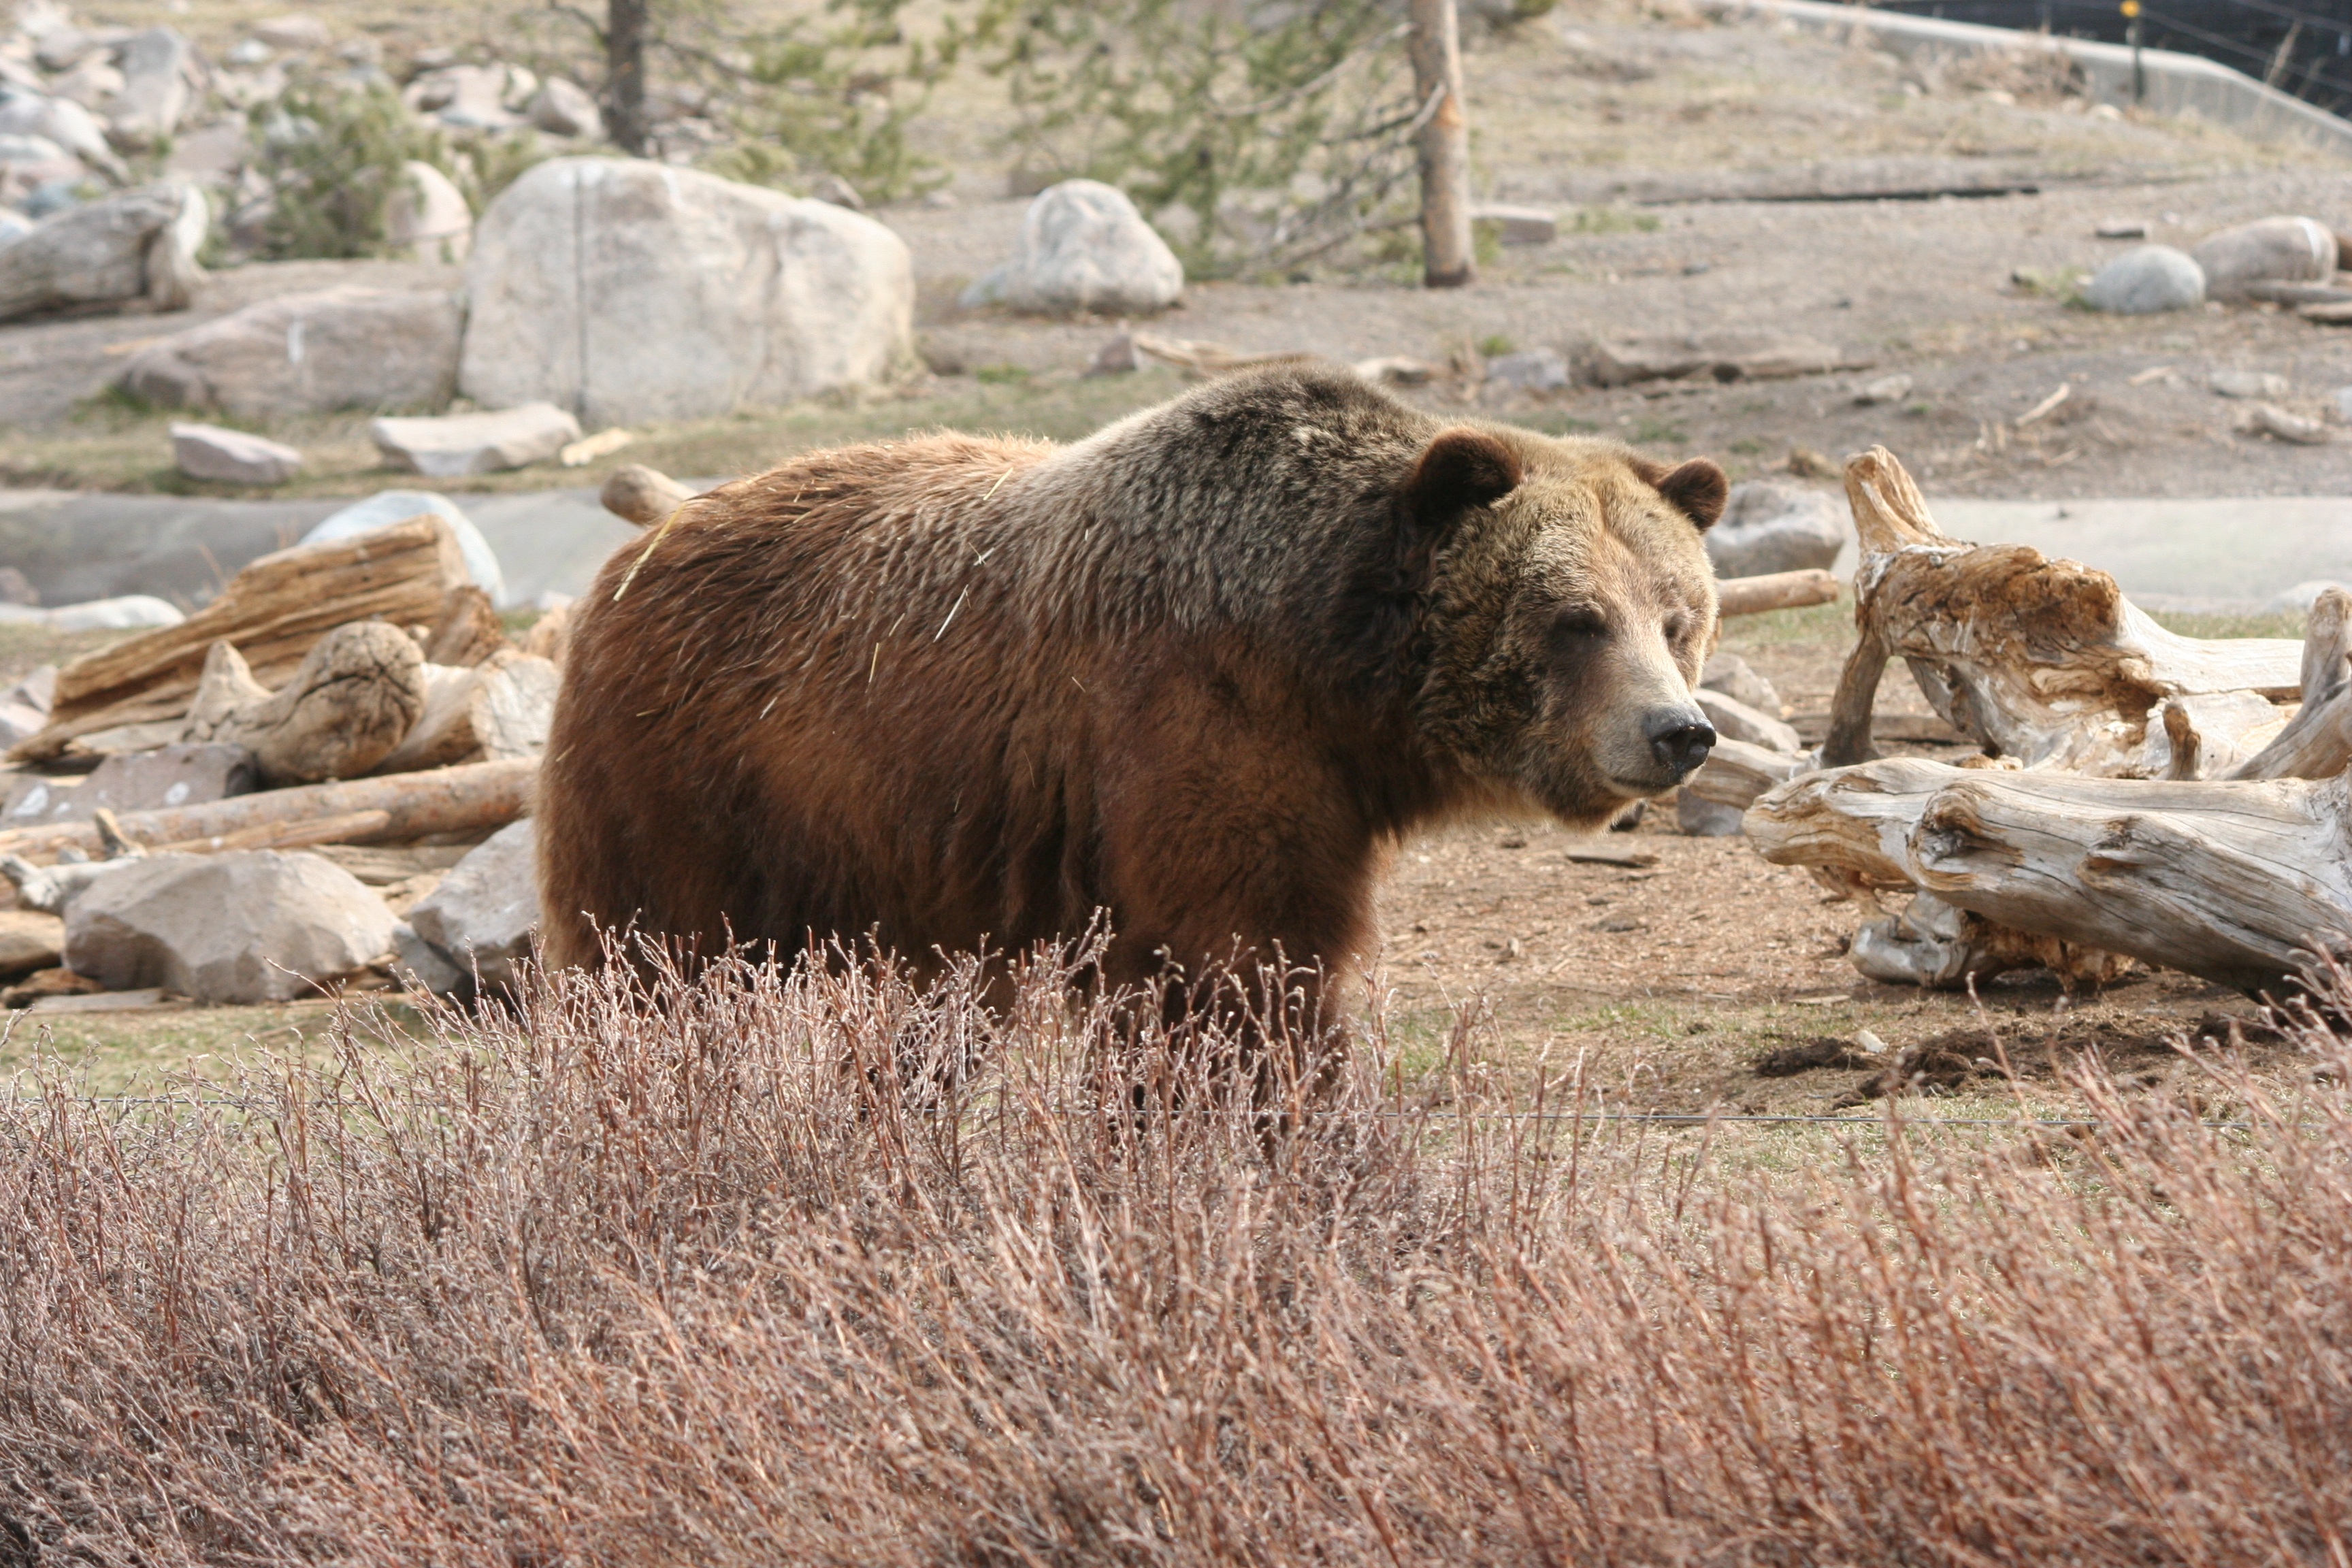
animal, bear, wildlife, grizzly, zoo, mammal, fauna, brown bear, yellowstone, vertebrate, grizzly bear